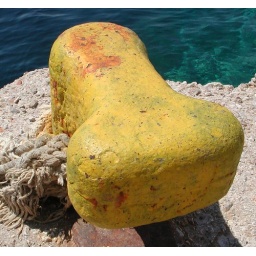
Loved the fading yellow paint, frayed rope and crystal clear waters in the background - thought the contrasts worked well.